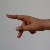
The image shows a hand gesture representing the letter 'P' in Indian Sign Language.